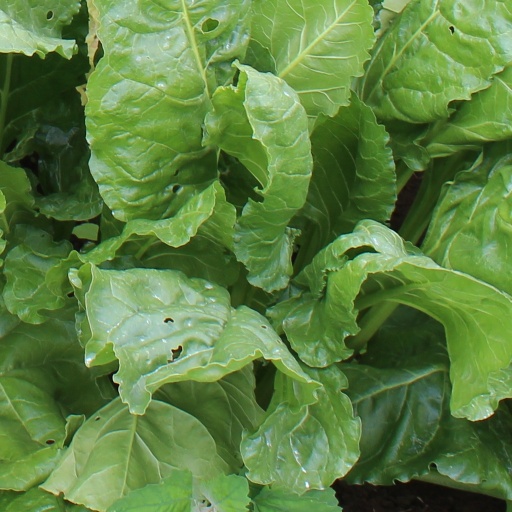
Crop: sugar beet